Charaxes aristogiton

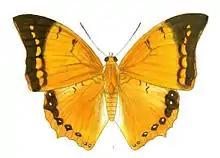
Haridra aristogiton

Resembles "Charaxes marmax" closely. Male differs with that species with the upperside having the postdiscal transverse band on the forewing black throughout, much more heavily marked, and above vein 4 fused with the black terminal band, traversed by a sub-terminal band of lunules o£ the tawny ground colour, which decrease in size towards the costal margin. On the hindwing the sub-terminal black spots often form a continuous band, decreasing in width posteriorly and separated only by the fulvous veins; in many specimens, however, the posterior spots are separate, but the apical two spots are always fused together and each bears outwardly a more or less conspicuous white spot. On the Underside, the ground colour differs from that in "C. marmax" in being a purplish tawny with no trace of yellow, but suffused with an iridescent steel-blue tint; the usual slaty-black transverse highly sinuous lines are present; a series of subterminal obscure dark spots anteriorly on the forewing; on the hindwing the oblique postdiscal slaty-black lunular line better defined anteriorly than in "C. marmax".